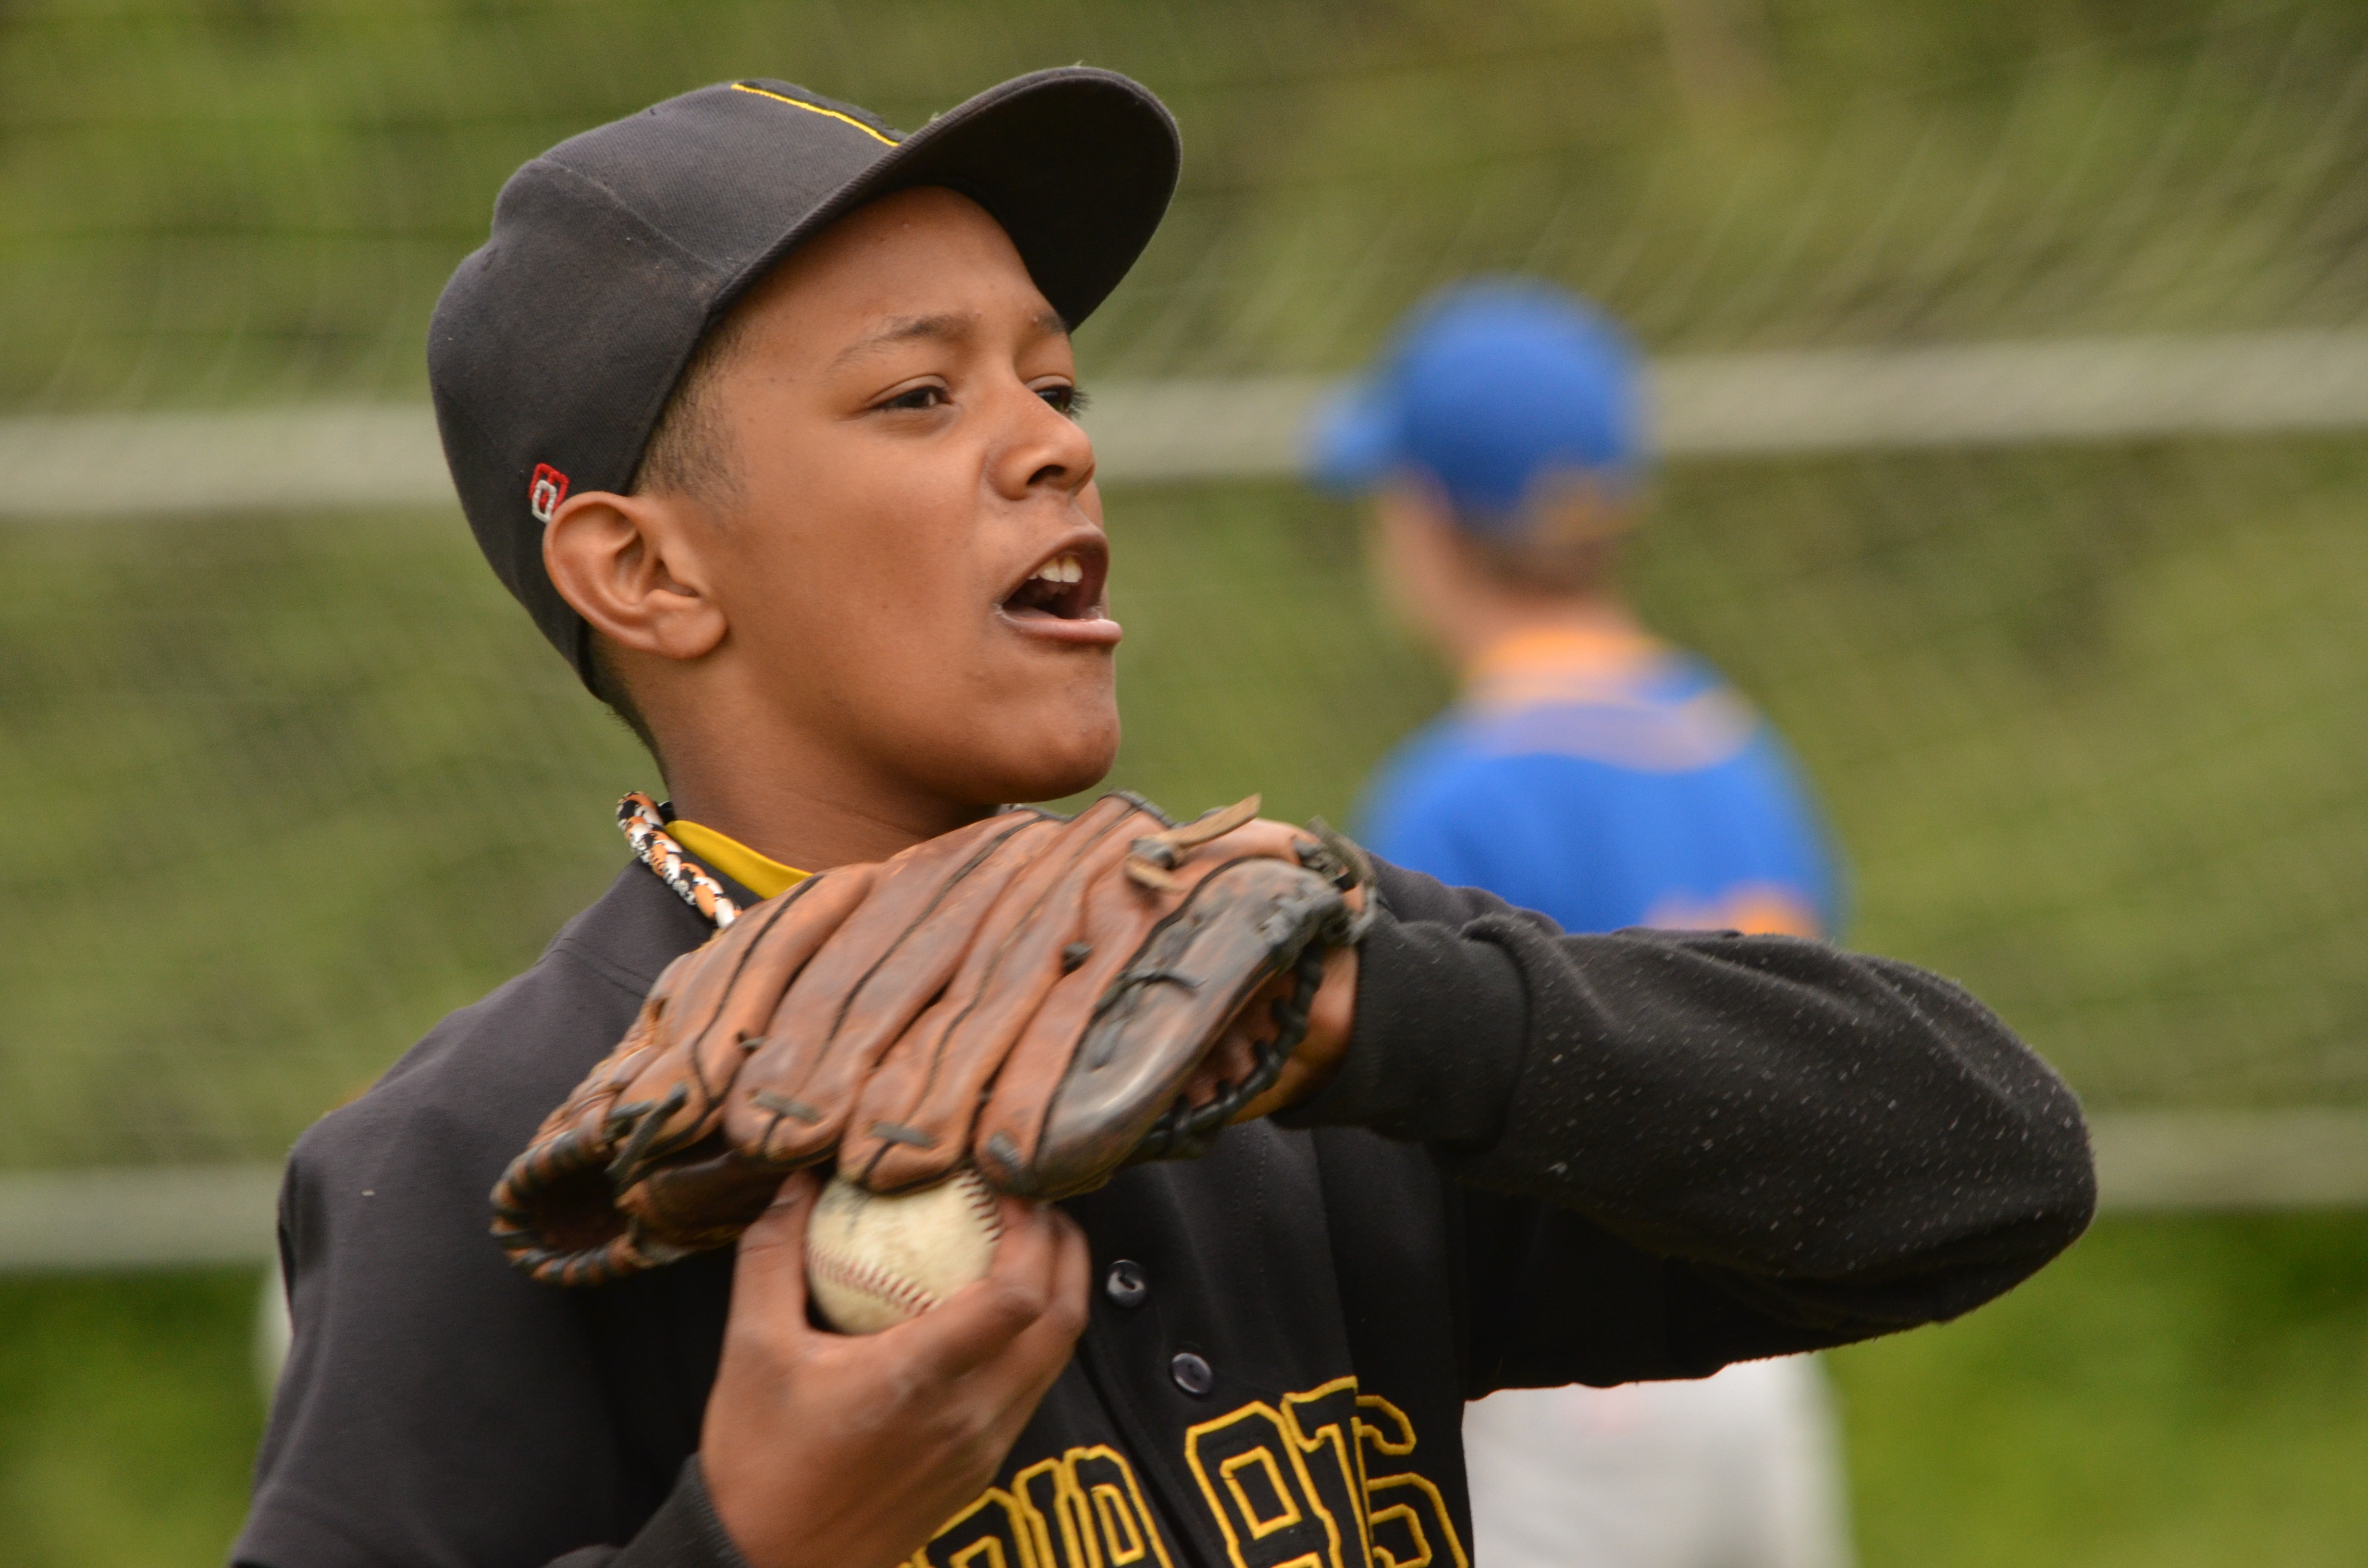
people, baseball, glove, pet, child, throw, sports, pitcher, call, ball, jockey, contest, tournament, softball, ball game, team sport, competition event, bat and ball games, baseball positions